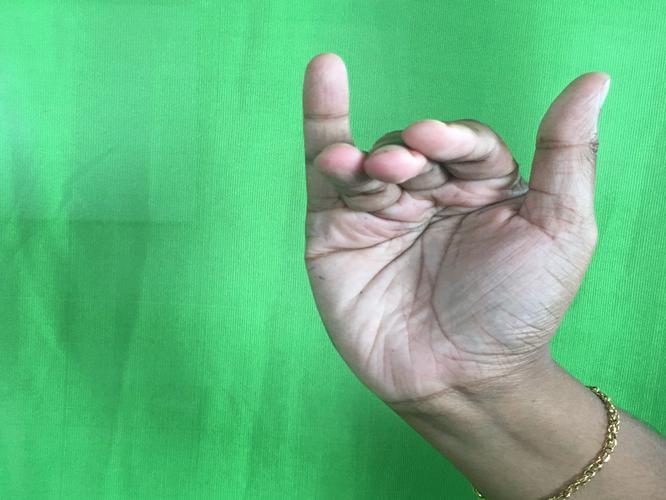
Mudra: Mrigasirsha
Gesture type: single_hand